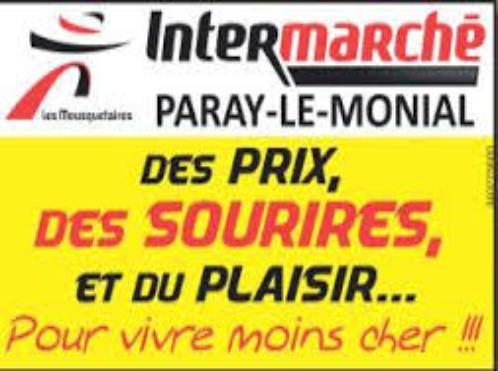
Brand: Intermarche
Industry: Necessities